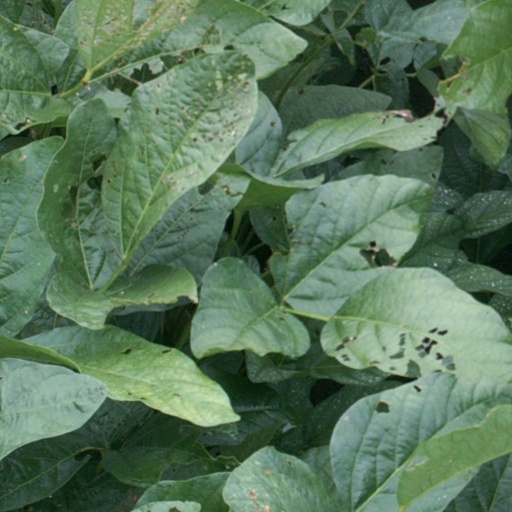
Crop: soybean